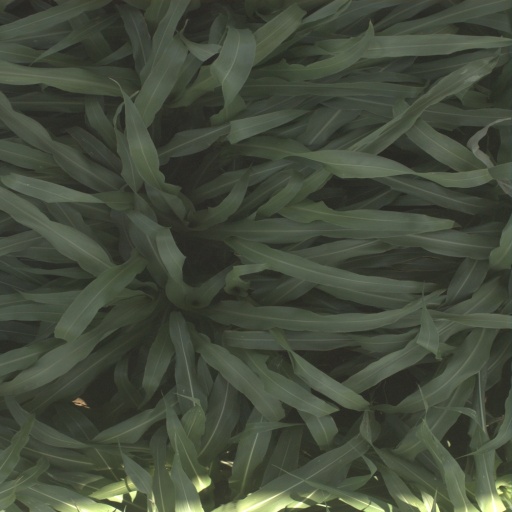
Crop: sorghum